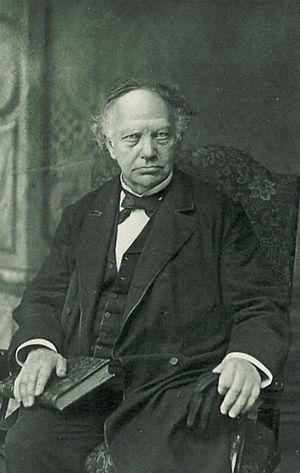
Charles Hermite (1822-1901), mathématicien français.
En mathématiques, et plus précisément en analyse complexe, l'approximant de Padé est une méthode d'approximation d'une fonction analytique par une fonction rationnelle. En ce sens, elle est un peu analogue à un développement limité qui approche la fonction selon les mêmes critères à l'aide d'un polynôme.
Charles Hermite est un mathématicien français. Ses travaux concernent surtout la théorie des nombres, les formes quadratiques, les polynômes orthogonaux, les fonctions elliptiques et les équations différentielles. Plusieurs entités mathématiques sont qualifiées d'hermitiennes en son honneur. Il est aussi connu comme l'un des premiers à utiliser les matrices.
Calcul différentiel et calcul intégral
En mathématiques, un espace hermitien est un espace vectoriel sur le corps commutatif des complexes de dimension finie et muni d'un produit scalaire hermitien. La géométrie d'un tel espace est analogue à celle d'un espace euclidien. De nombreuses propriétés sont communes aux deux structures.
La famille Bertrand alliée à la famille Hermite a donné aux XIXᵉ et XXᵉ siècles des personnalités françaises, essentiellement dans le domaine scientifique, et comptant notamment une quinzaine de membres de l'Académie des sciences, deux membres de l'Académie française, deux membres de l'Académie des inscriptions et belles-lettres, un membre de l'Académie de médecine, deux femmes de lettres dont une lauréate du Prix Femina, quatre peintres dont un lauréat du Prix de Rome, plusieurs députés, un ministre, un secrétaire d'État, plusieurs maires, conseillers généraux et un président de conseil général.